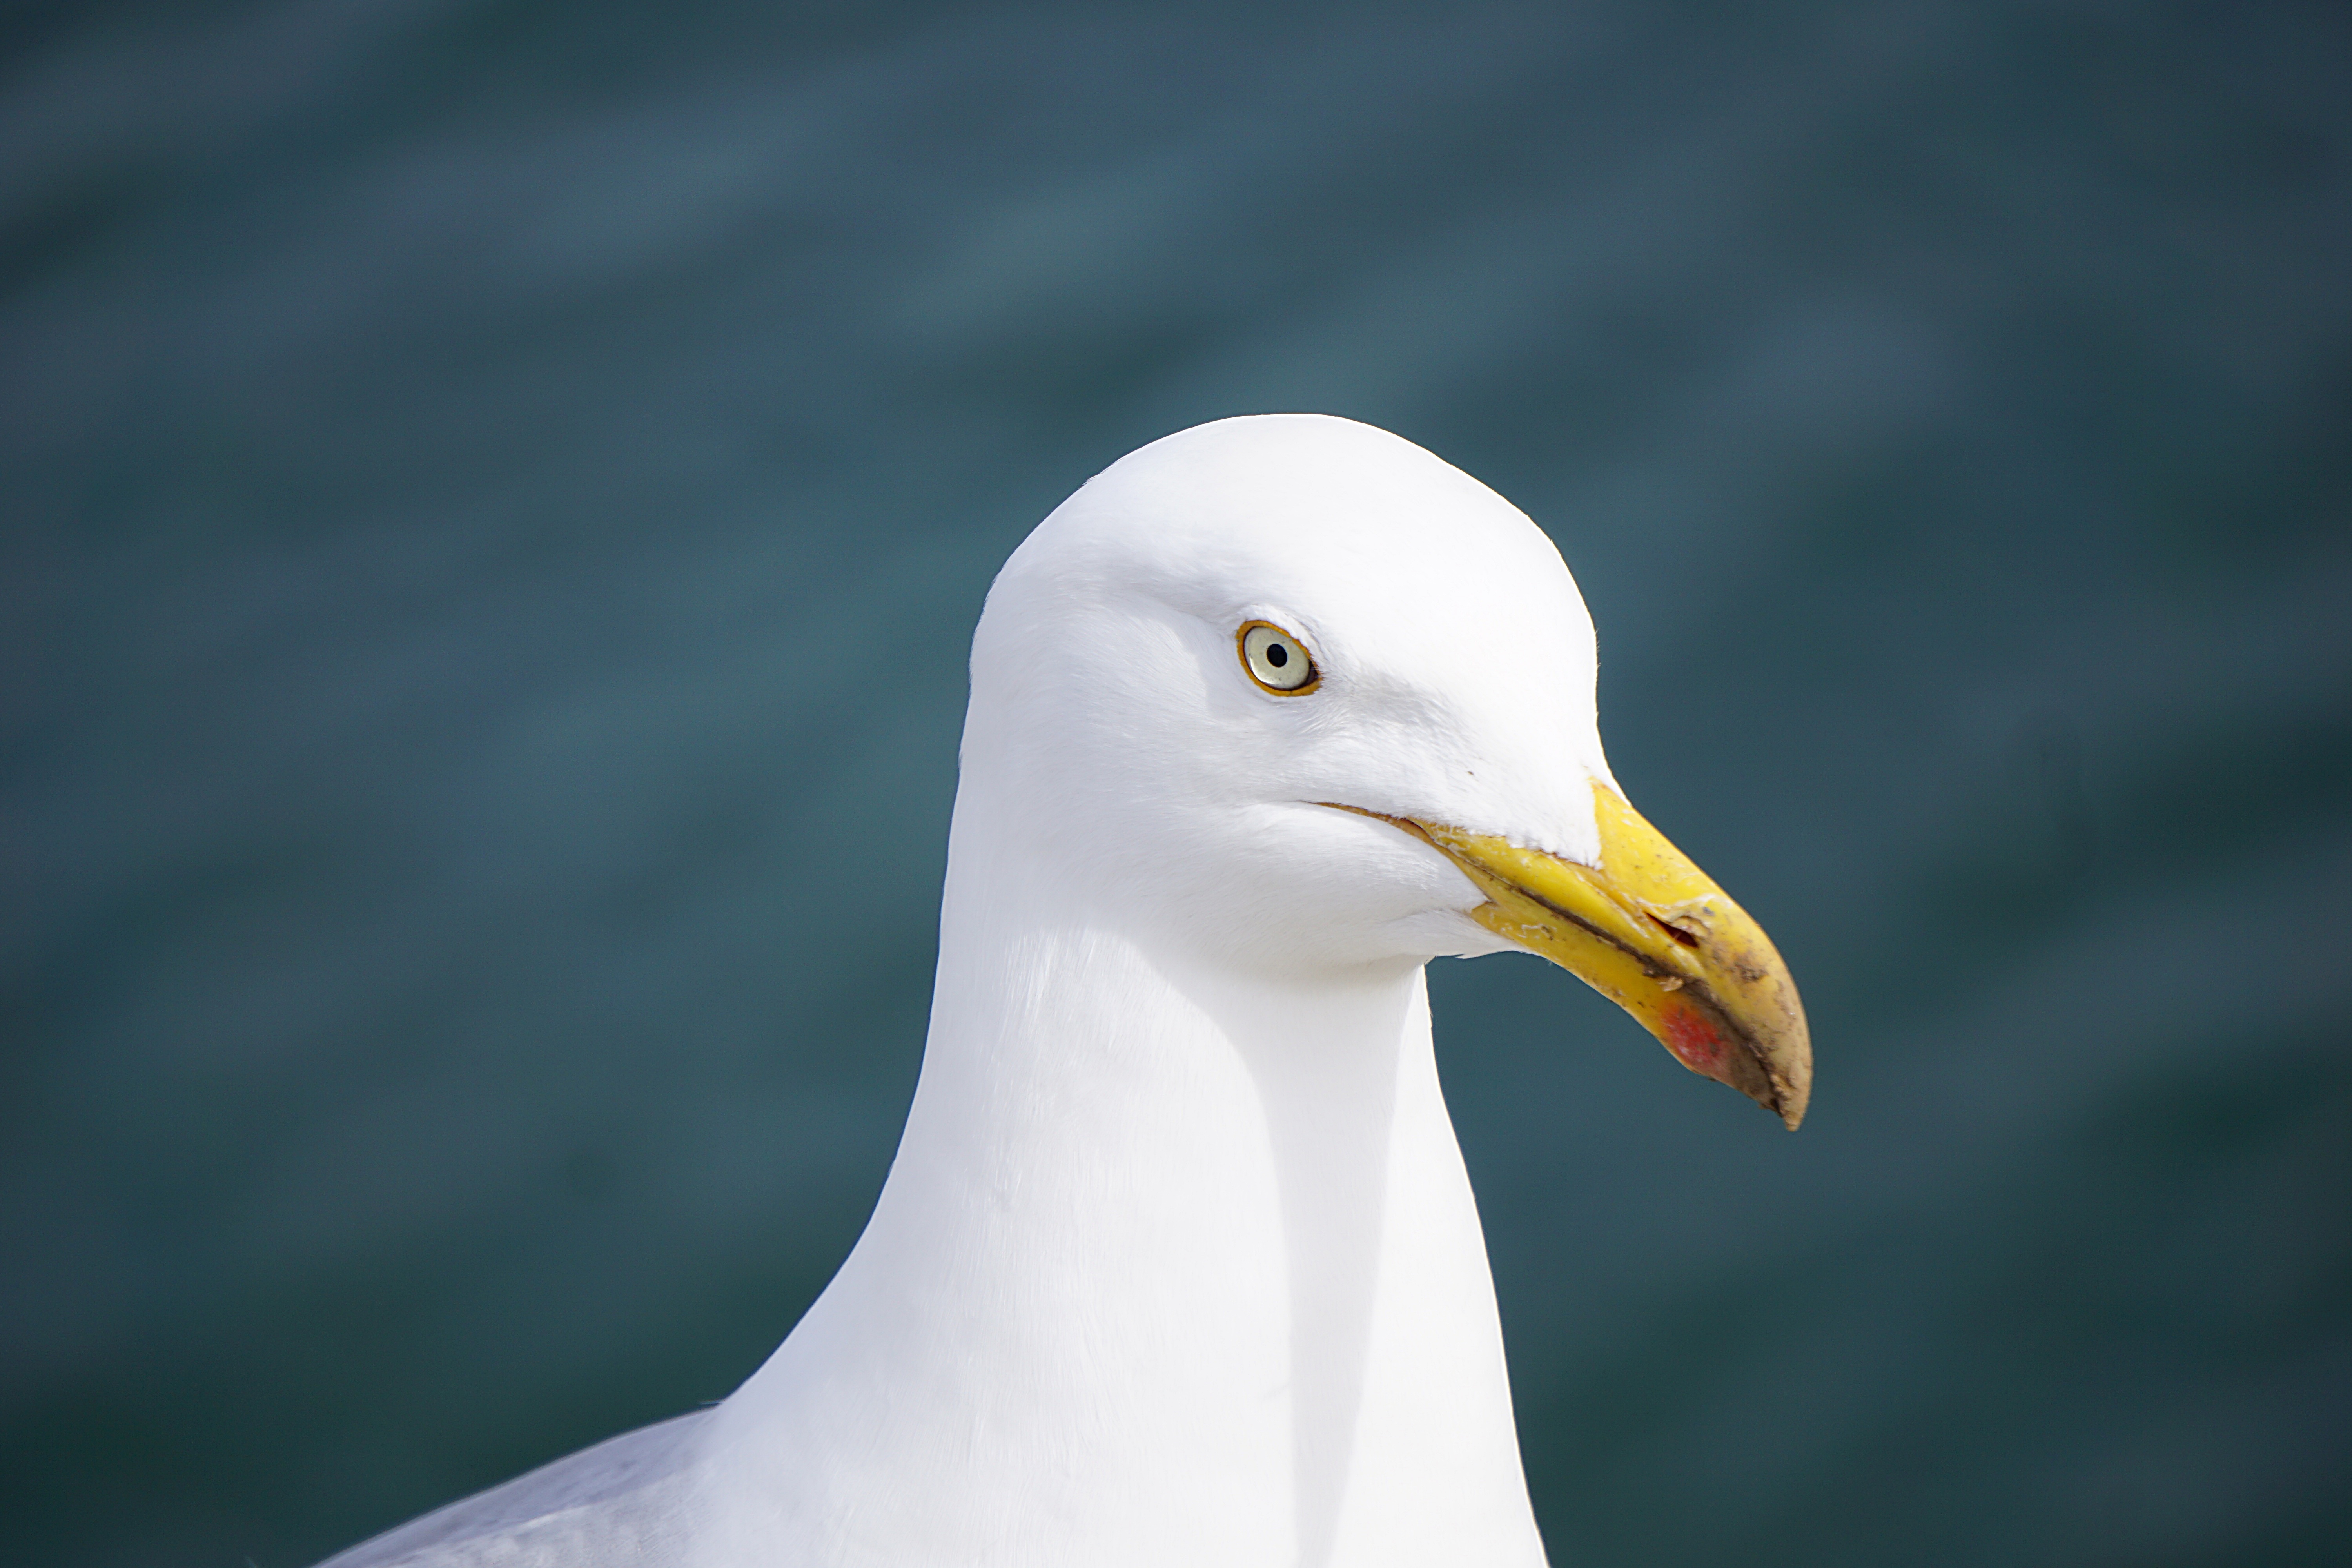
sea, nature, bird, animal, seabird, wildlife, gull, beak, fauna, sea bird, close up, ornithology, vertebrate, albatross, gannet, charadriiformes, european herring gull, great black backed gull